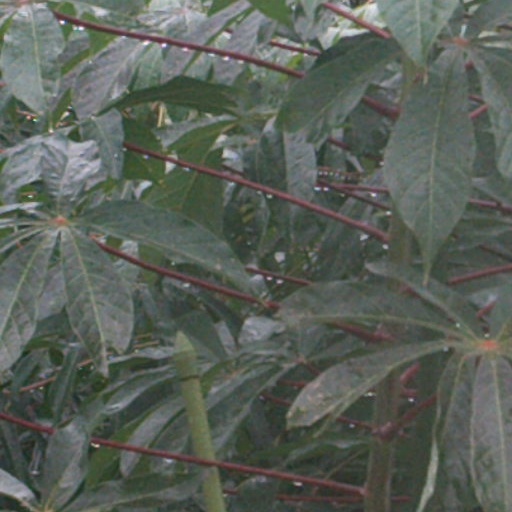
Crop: cassava